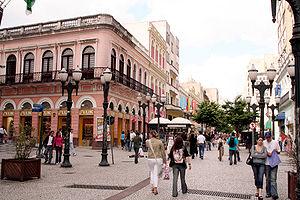
Le concept américain de transit-oriented development concerne l'aménagement de zones résidentielles ou commerciales destinées à favoriser l'usage des transports en commun et le covoiturage. Typiquement, un quartier conçu selon ce concept est centré autour d'une gare de voie ferrée locale ou d'une station de transports, entourée de constructions de densités décroissantes en allant vers la périphérie. Le rayon de cette zone est généralement compris entre 400 et 800 mètres, soit une distance adéquate pour la marche piétonne.
Curitiba est une grande ville du Brésil et la capitale de l'État du Paraná. En 2017, la ville a 1 908 359 habitants et sa région métropolitaine compte 3 400 100 habitants.